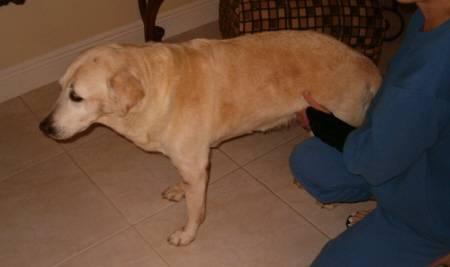
dog